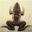
Label: frog